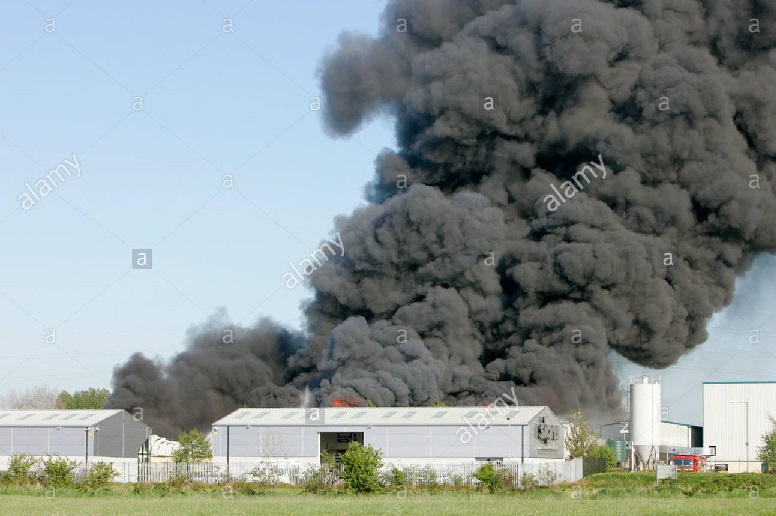
Fire: no
Smoke: yes